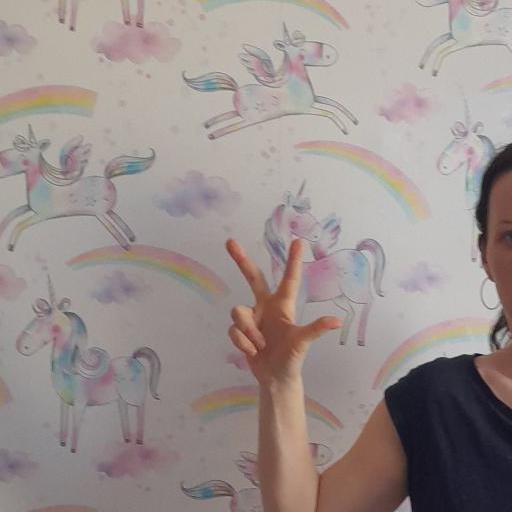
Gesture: three2